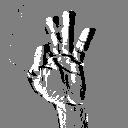
ASL letter: f